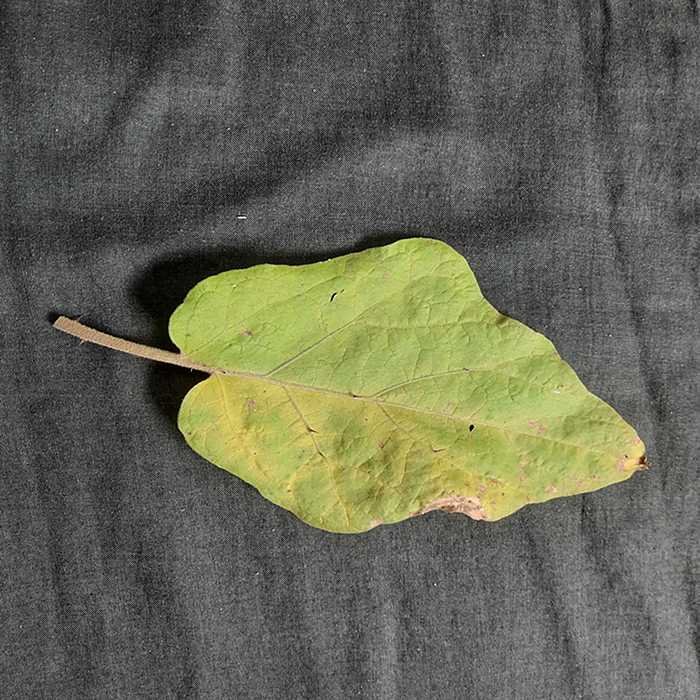
Plant: Eggplant
Label: Eggplant verticillium wilt